WikiHouse

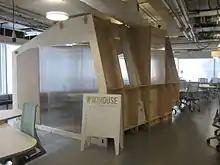
WikiHouse prototype in Westminster

WikiHouse is an open-source project for designing and building houses. It endeavours to democratise and simplify the construction of sustainable, resource-light dwellings. The project was initiated in the summer of 2011 by Alastair Parvin and Nick Ierodiaconou of 00, a London-based strategy and design practice, in collaboration with Tav of Espians, James Arthur now with 00 and Steve Fisher of Momentum Engineering. It was launched at the Gwangju Design Biennale in Gwangju, South Korea. The project has since grown to become a worldwide community of contributors.